Dundalk F.C. in European football

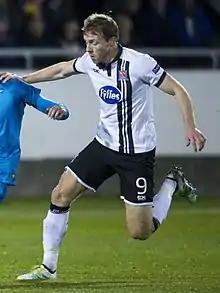
Dundalk forward David McMillan in action in the 2016–17 Europa League.

When Dundalk won the League in 1975–76 under Jim McLaughlin, it brought European football back to the town for the first time since 1969. In the following season's European Cup they met PSV Eindhoven, and were deemed unlucky to only draw the first leg in Oriel Park. That match started an unbeaten run in Europe in Oriel Park of eight matches over the following five seasons. In the following season's Cup Winners' Cup they defeated Hajduk Split at home, but an argument over players' expenses before the journey to Yugoslavia for the return leg, which saw two players left at home, scuppered an opportunity to progress. The unbeaten run at home included draws with Porto and Tottenham Hotspur. They also secured what was their record victory in Europe until 2021 – a 4–0 victory over Fram in the 1981–82 European Cup Winners' Cup. The unbeaten run at home came to an end in 1982, when they lost 4–1 at home to a Liverpool side inspired by Irish international Ronnie Whelan, who scored twice in Oriel, and again in Liverpool's 1–0 victory in the second leg. Unbeknown to the club and its supporters at the time, the Liverpool tie was to be McLaughlin's last European tie at the club.